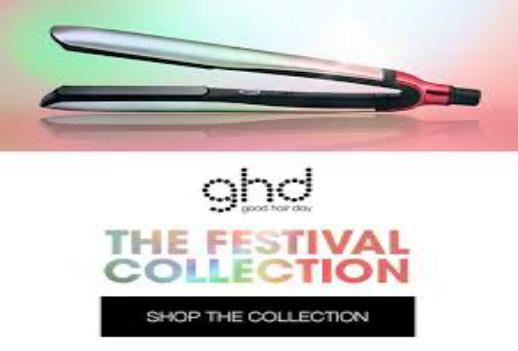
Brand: ghd
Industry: Necessities